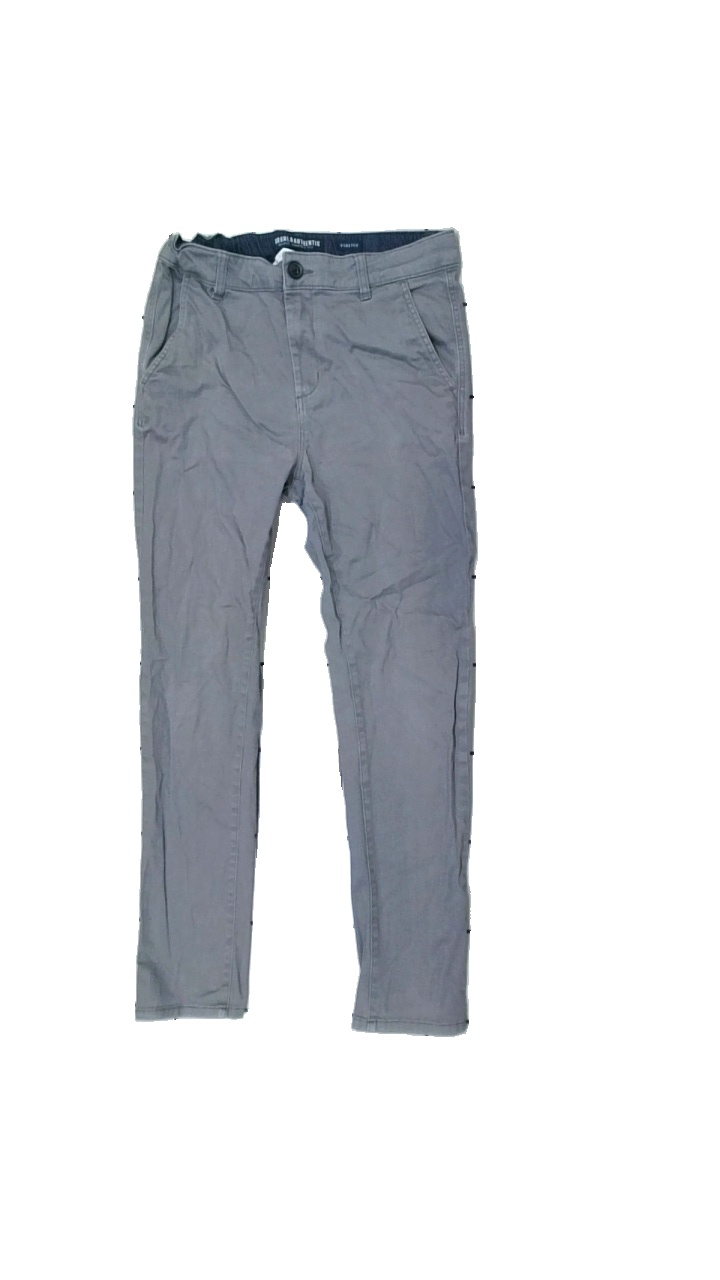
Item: Trousers (Children)
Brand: H&m
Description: grå byxor
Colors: Grey
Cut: Regular
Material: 100% cotton
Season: All
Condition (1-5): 5
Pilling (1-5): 5
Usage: Reuse
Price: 50-100